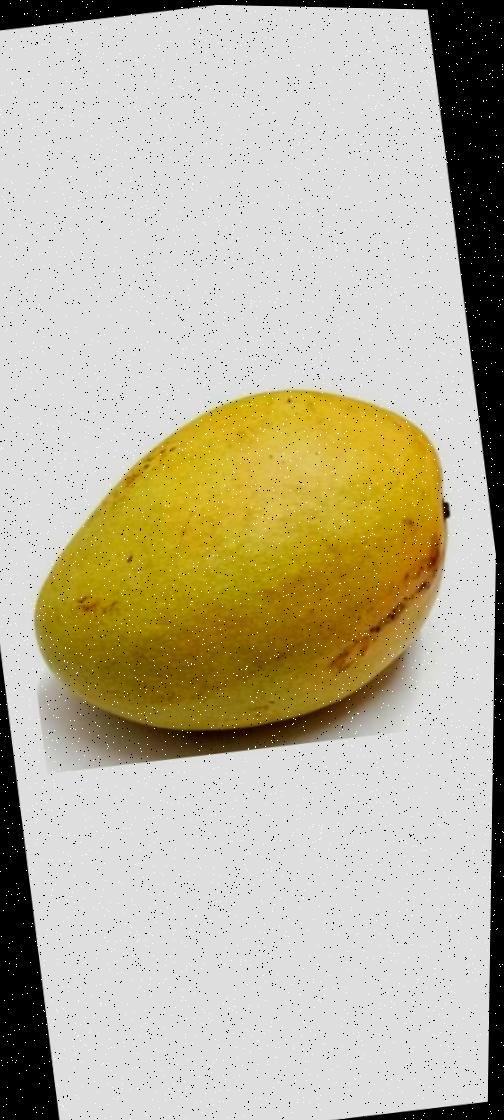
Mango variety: Bari-11